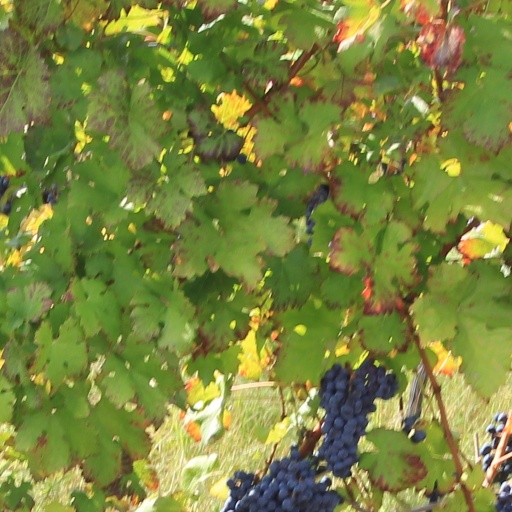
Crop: grape